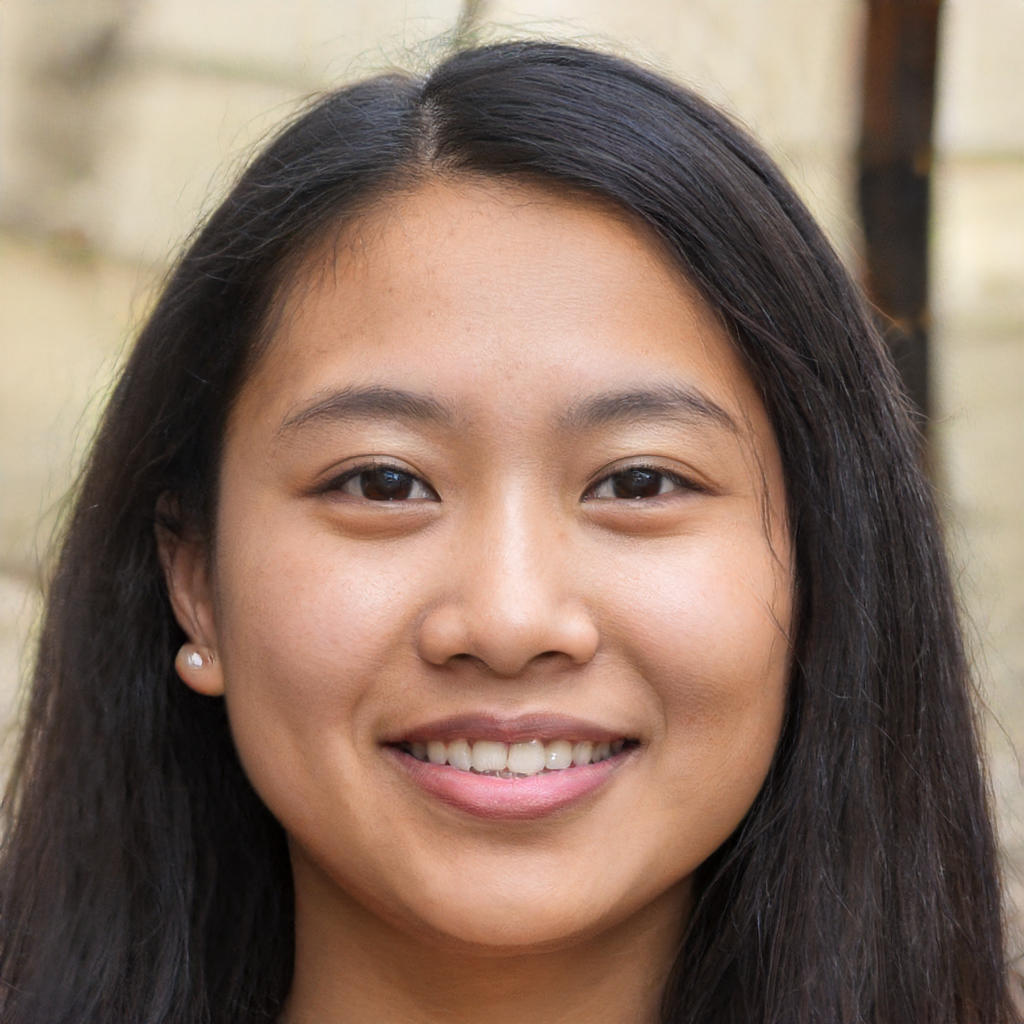
Gender: Female